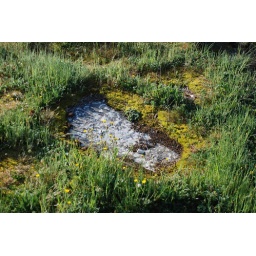
Boden vor dem Reihenhaus in Matese; floor infront of the row house in Matese